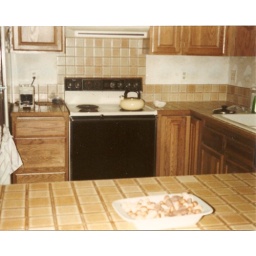
The Mansion house in Thurston County kitchen